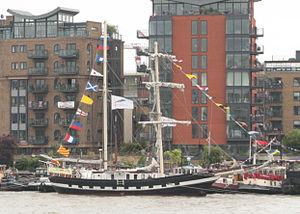
Le Lady of Avenel est un navire de plaisance à utilisation commerciale. C'est un brick-goélette, à coque et pont en acier. Il est gréé en brigantin depuis 1991.